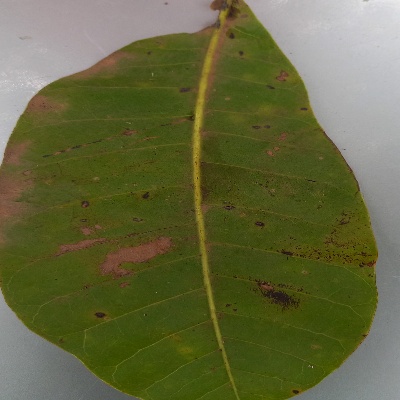
Crop: Cashew
Condition: anthracnose